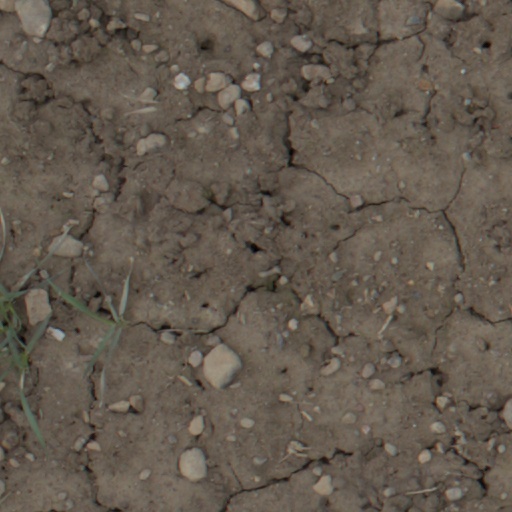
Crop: wheat